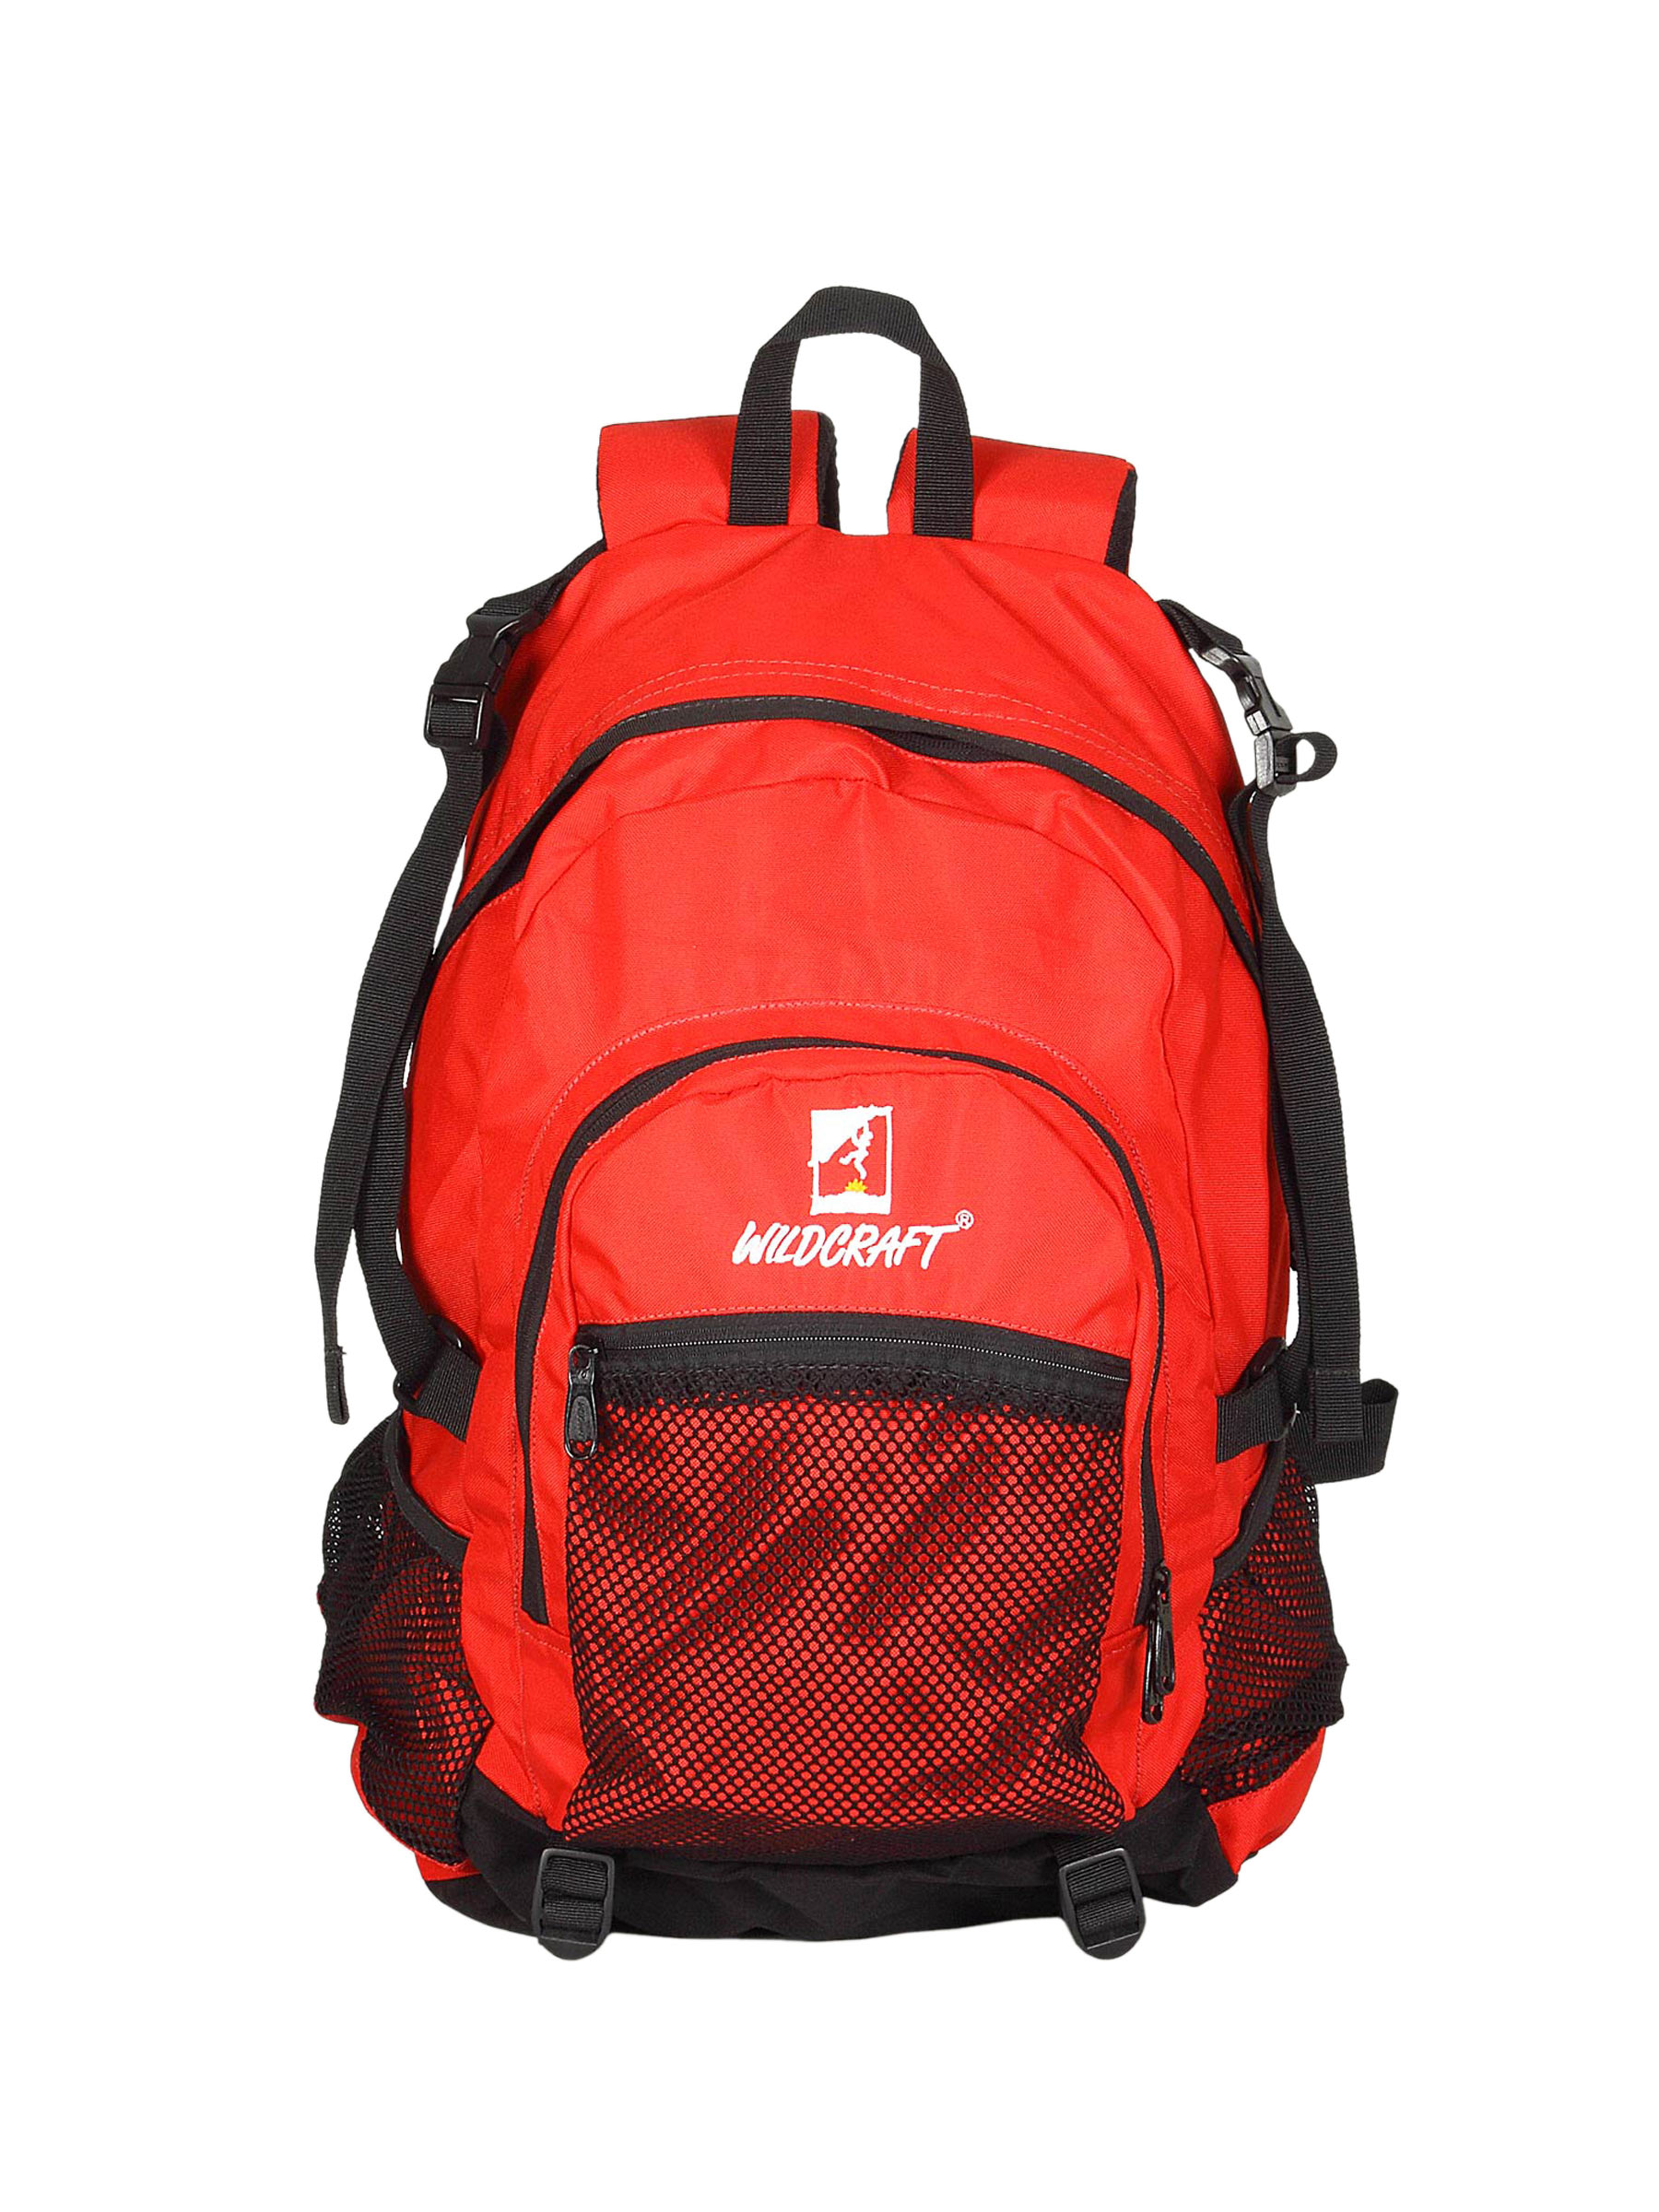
Wildcraft Unisex Red Backpack
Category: Accessories / Bags / Backpacks
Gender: Unisex
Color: Red
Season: Winter 2015
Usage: Casual